Luke Holmes (rugby union, born 1983)

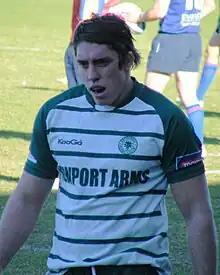

Luke Holmes (born 14 November 1983 in Mona Vale, Australia) is an Australian former rugby union footballer. His regular playing position was hooker. He represented the Melbourne Rebels in the 2012 Super Rugby season having formerly played for the Western Force.